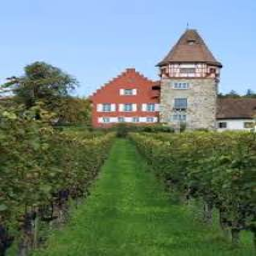
Red House